Pensacola, Florida

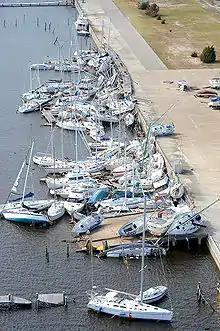
Damage from Hurricane Ivan at bayou near Naval Air Station, 2004

While the bill excluded mixed-race Indians and those already living in White communities, they went "underground" to escape persecution. No Indians were listed in late 19th- and early 20th-century censuses for Escambia County. People of Indian descent were forced into the White or Black communities by appearance, and officially, in terms of records, "disappeared". This pattern was repeated in many Southern settlements. Children of White fathers and Indian mothers were not designated as Indian in the late 19th century, whereas children of Blacks or Mulattos were classified within the Black community, related to laws during the slavery years.